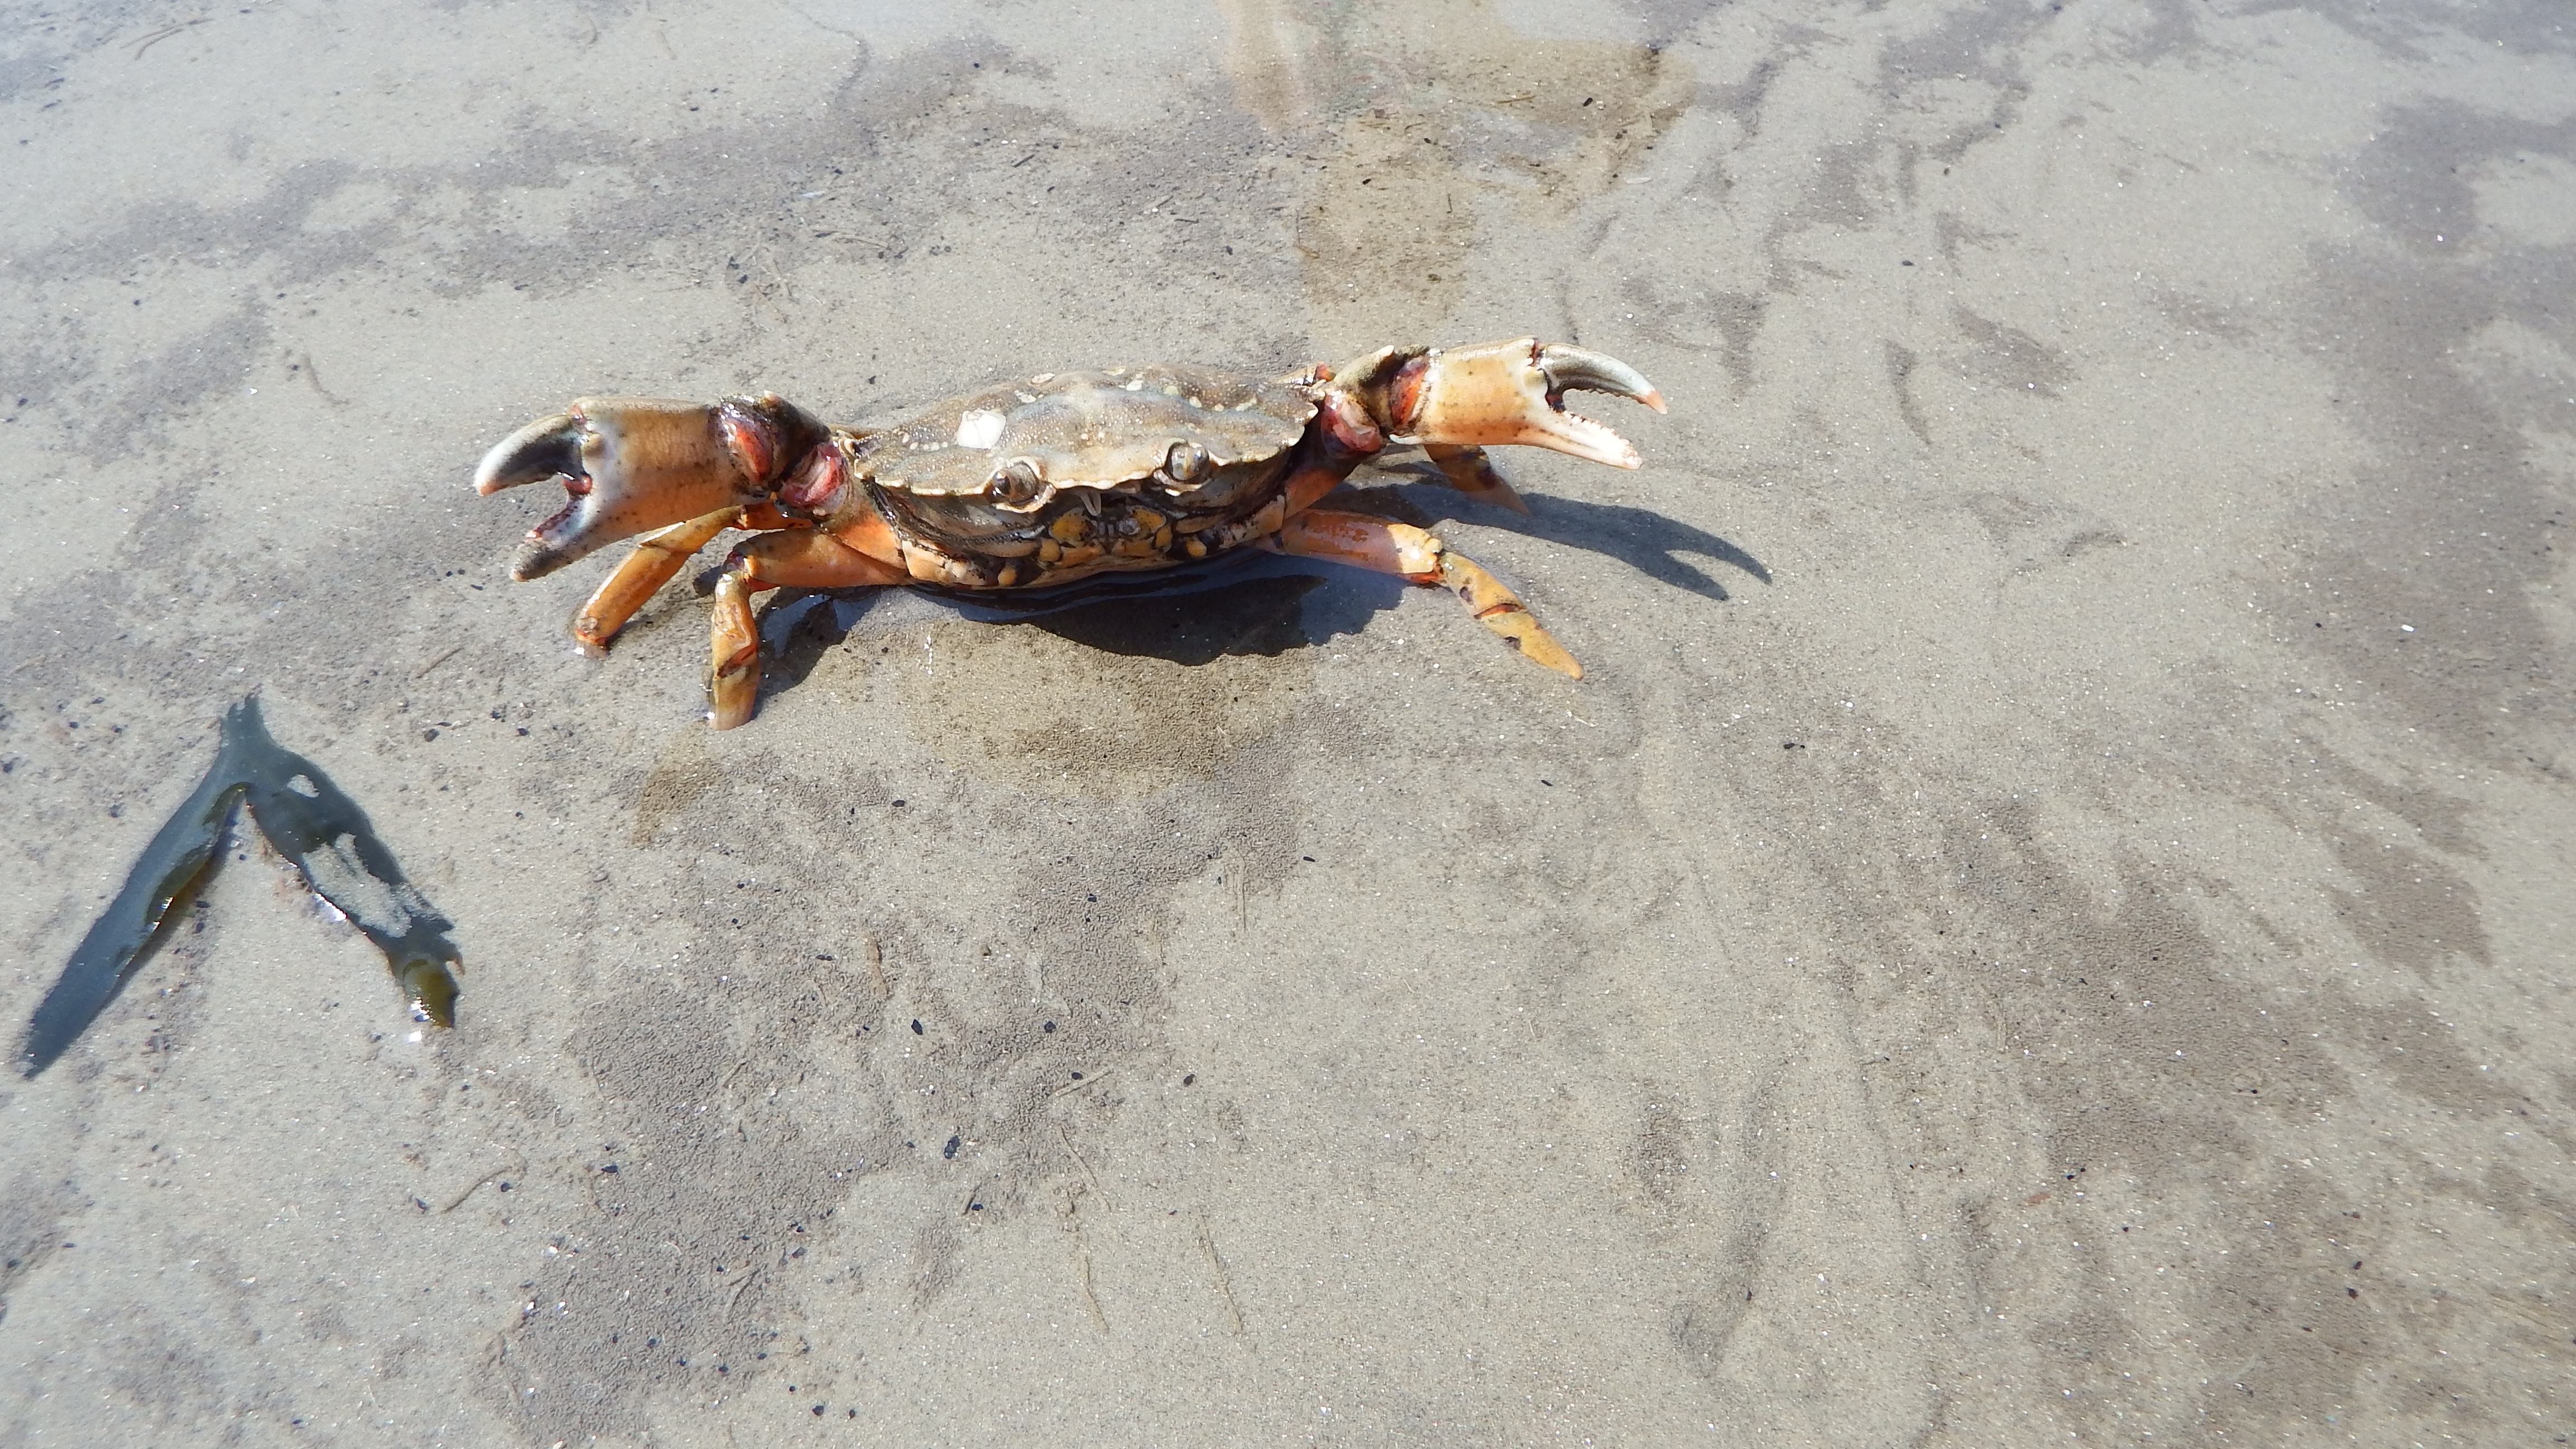
beach, sea, coast, sand, food, holiday, seafood, extreme sport, fauna, crab, invertebrate, crustacean, cancer, wadden sea, marine biology, ocypodidae, decapoda, animal source foods